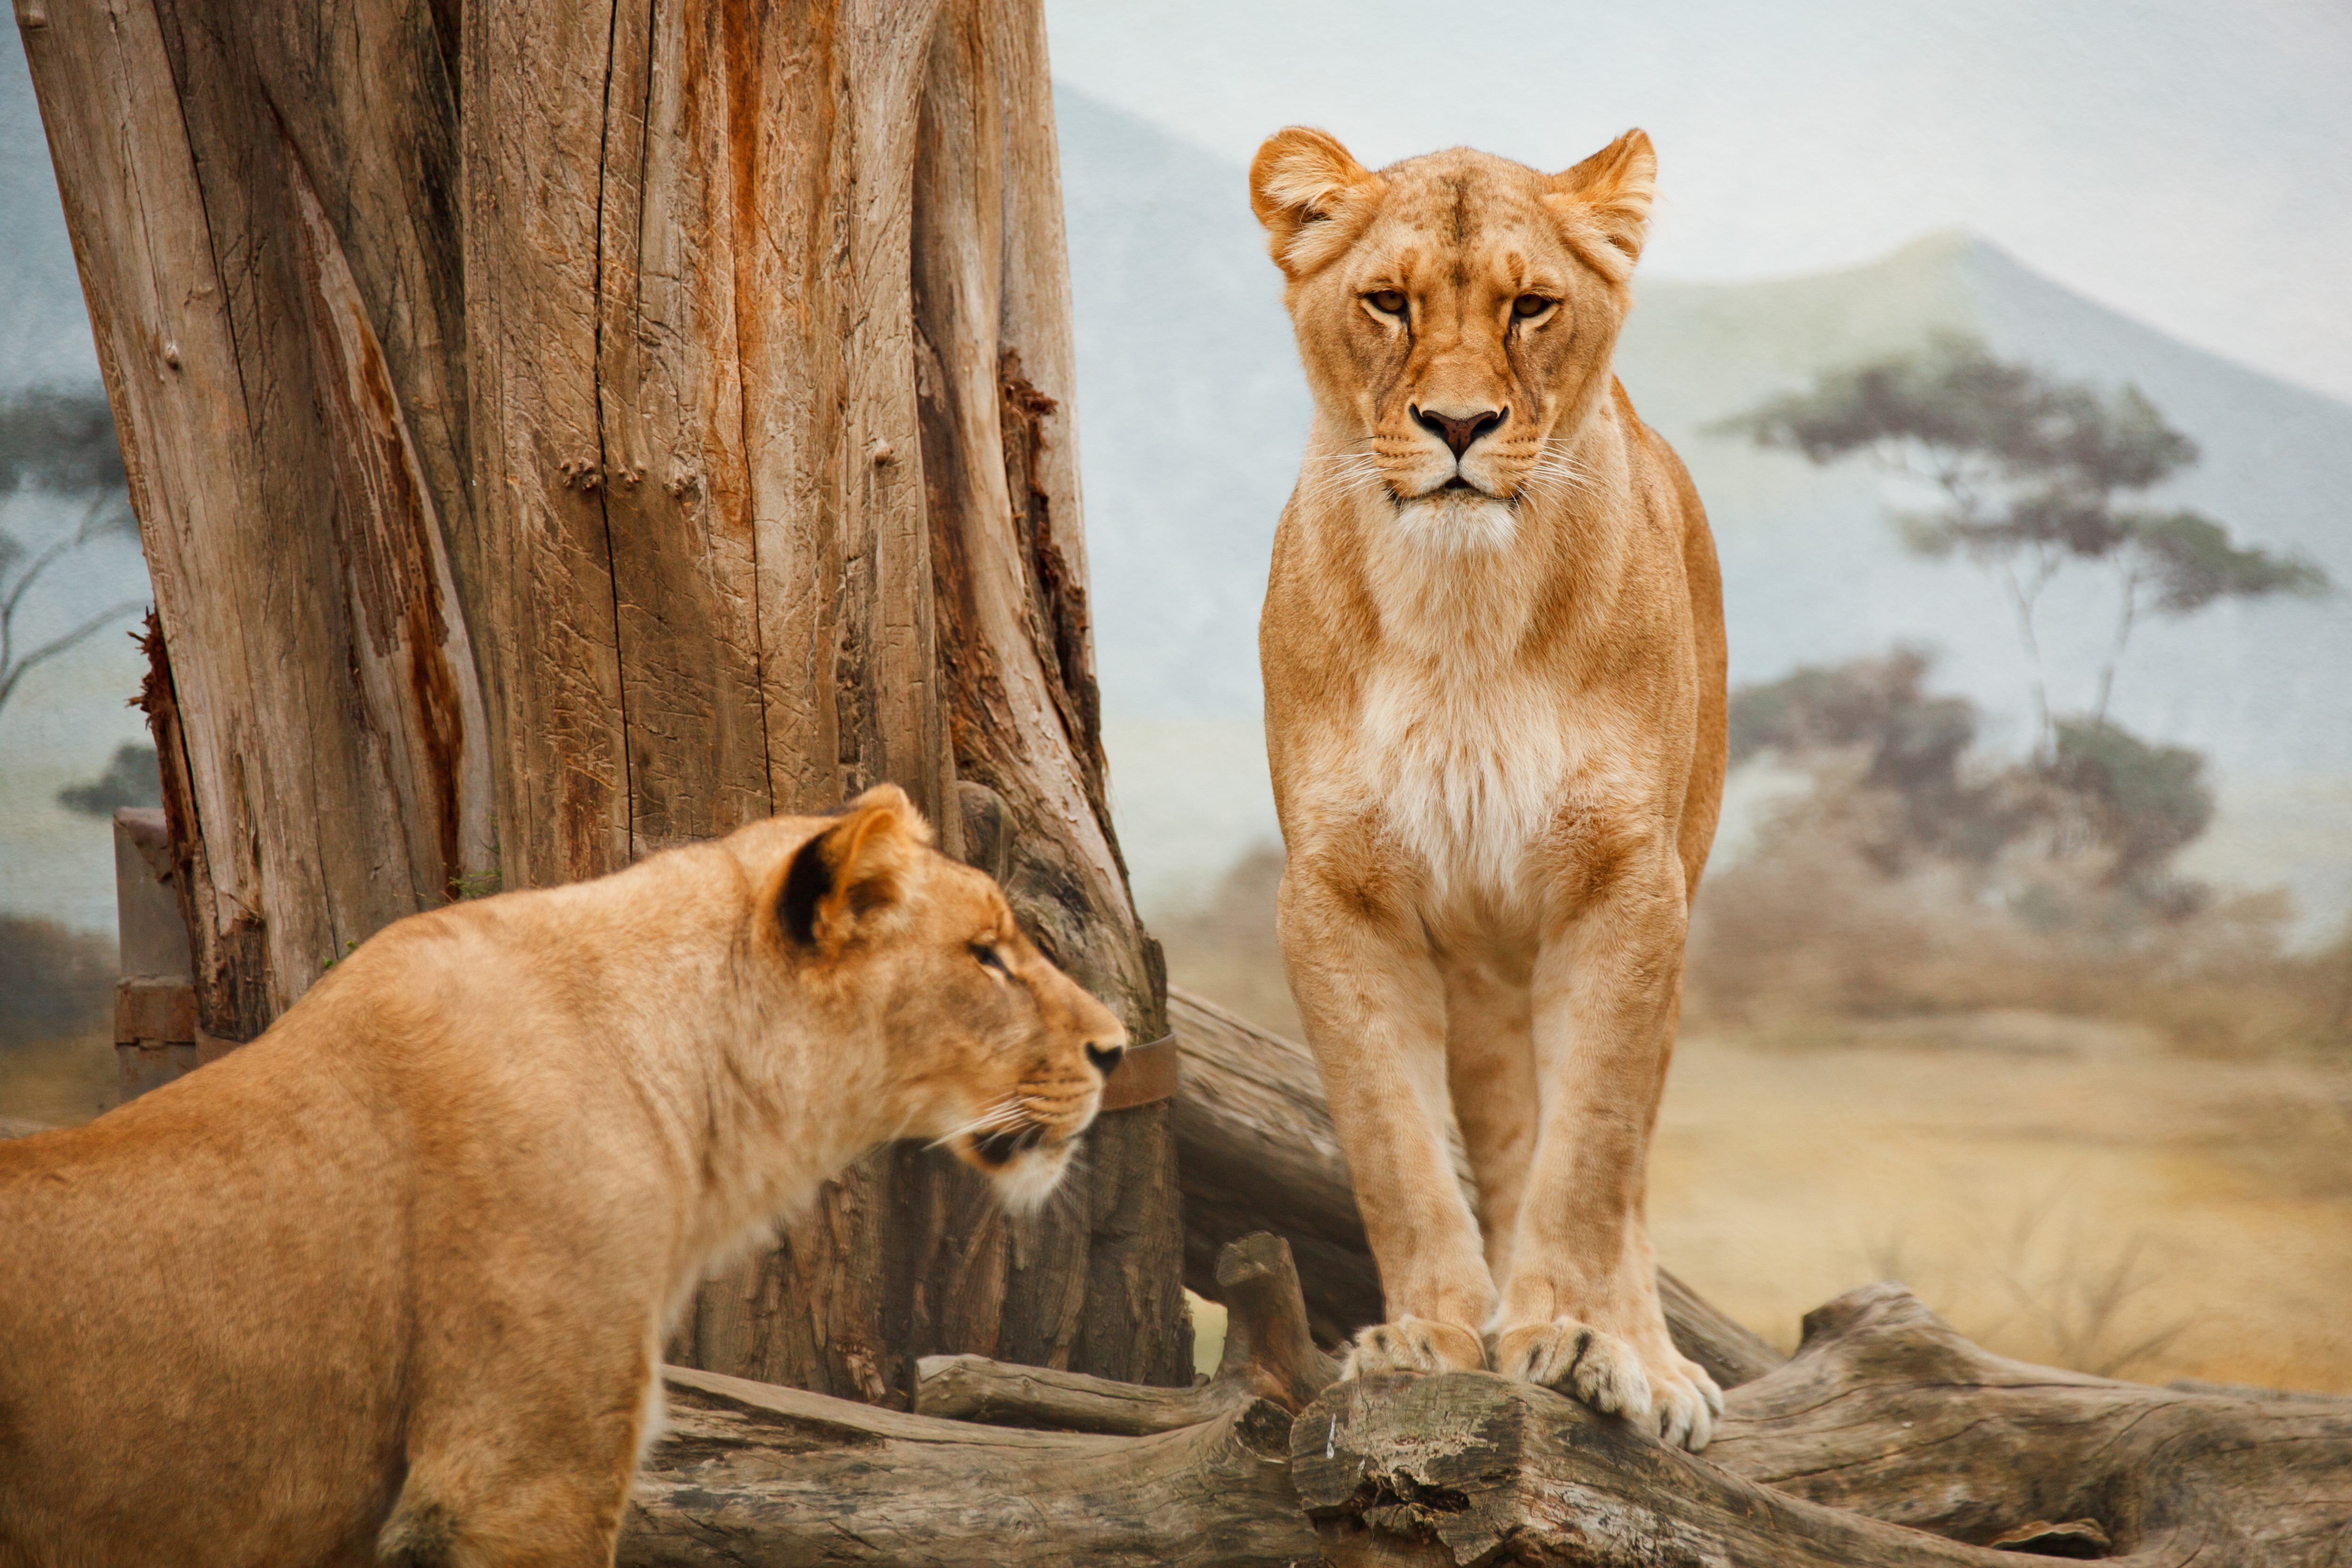
animal, female, wildlife, wild, standing, zoo, fur, cat, africa, feline, mammal, mane, predator, fauna, lion, lioness, whiskers, furry, big, large, carnivore, hunter, safari, puma, big cats, cat like mammal, dog breed group, masai lion